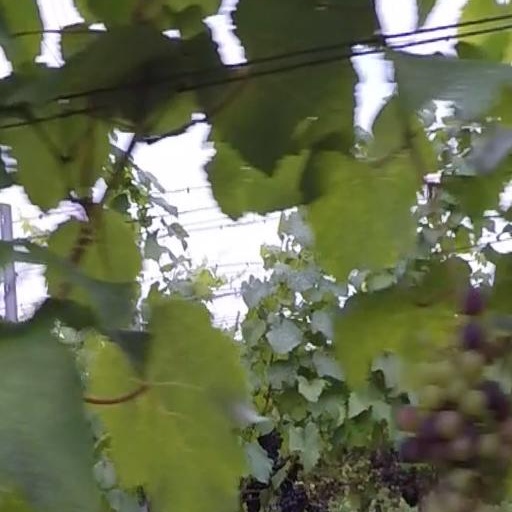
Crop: grape